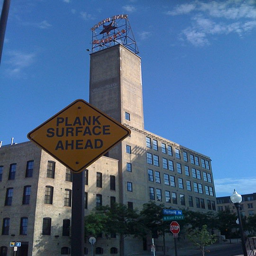
A very tall tower sticking out of the side of a building.
A yellow sign warns of a plank surface in front of a large gray building.
Building shown behind a sing that reads "Plank Surface Ahead."
A "Plank Surface Ahead" sign stands in front of a factory building.
Traffic warning sign framed by a commercial building in the background.